Jigsaw camouflage

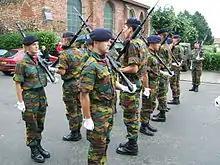
A Belgian drill platoon wearing jigsaw camouflage uniforms in 2006

The main Belgian four-tone temperate version was officially designated as "Woodland". A desert version was also produced.